Port of Tianjin

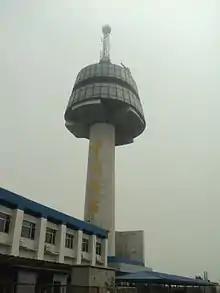
The VTS Tower houses the traffic control center for the Port and its approaches

The Vessel Traffic Service Center (天津船舶交通管理中心) of the MSA provides traffic control, navigation assistance, and local communication to all vessels in the Port's fairway, anchorages, and berths. The VTS Center is located in an 88 meter tall control tower at the eastern end of the Dongtudi (East Pier) and has two subordinate monitoring stations at Dongjiang and Lingang. Its control area extends 20 nautical miles (37 kilometers) from the tower. Compliance with the VTSC's authority is mandatory, and all ships must maintain watch on its VHF channel (channel 9) while on the port area. On the Haihe, both VHF 09 and 71 must be on watch.